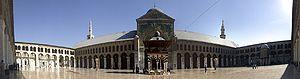
Le patrimoine syrien durant la guerre civile syrienne et depuis l'année 2011, a fait l'objet par ses protagonistes, d'importantes et étendues destructions par tirs et bombardements, et aussi par occupations illégales et pillages des sites.